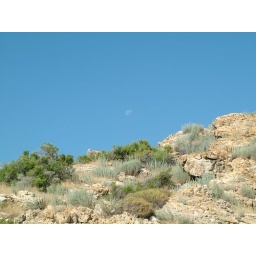
the moon graces the glorious blue sky above Antelope Island